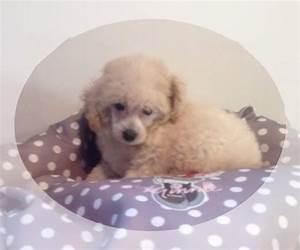
dog